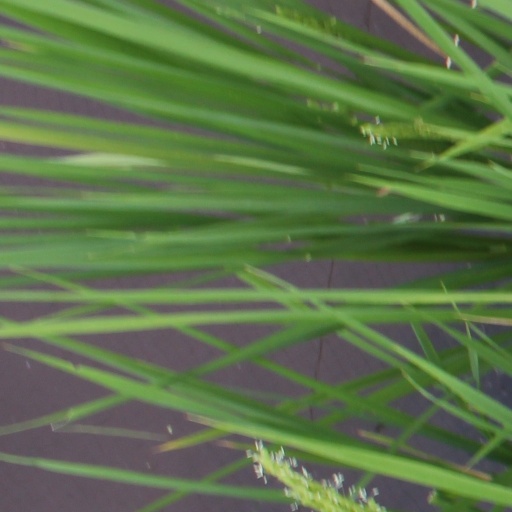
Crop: rice